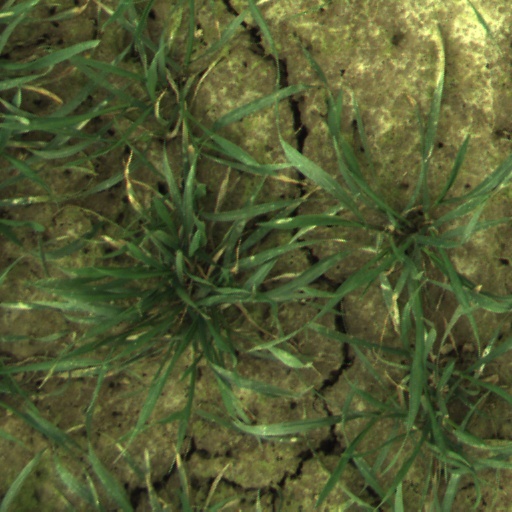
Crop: wheat